Valide sultan

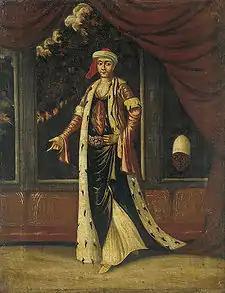
An eighteenth-century painting of a by Jean Baptiste Vanmour.

As the Valide sultan (Sultana mother), who had direct and intimate access to the Sultan's person, often influenced government decisions bypassing the Imperial Council and the Grand Vizier altogether or the grille-covered window from which the Sultan or Valide sultan could observe Council meetings. This left her at the heart of the political ongoings and machinations of the Ottoman Empire. also traditionally had access to considerable economic resources and often funded major architectural projects, such as the Atik Valide Mosque Complex in Istanbul. Many valide sultans undertook massive philanthropic endeavors and buildings, as this was seen as one of the main ways to demonstrate influence and wealth. Valide sultans were also conveniently one of the few people within the empire with the station and means to embark on these expensive projects. Nurbanu Sultan's daily stipend as valide sultan to her son, Murad III, was 2000 aspers, an extraordinary sum for the time, which revealed the highly influential position she held at court.